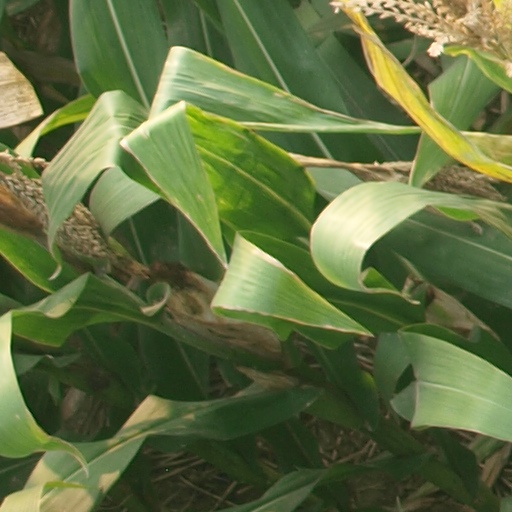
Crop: maize; corn